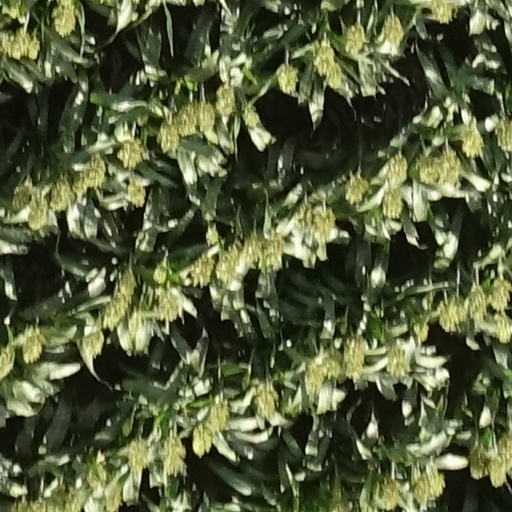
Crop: sorghum